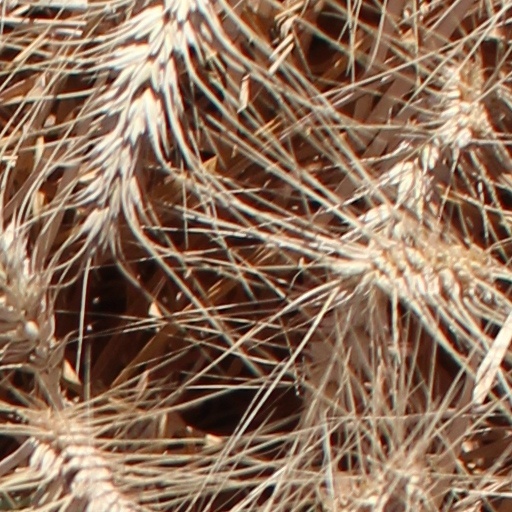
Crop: wheat